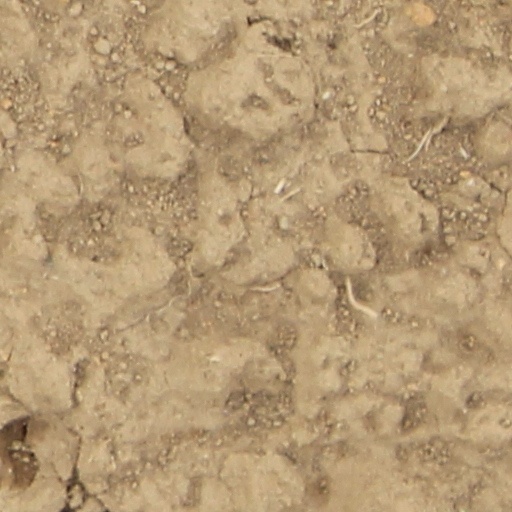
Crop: wheat